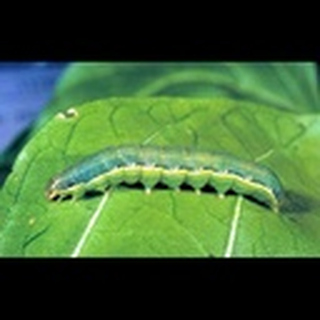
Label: cotton_army_worm